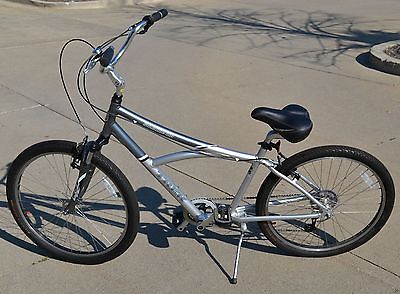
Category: bicycle